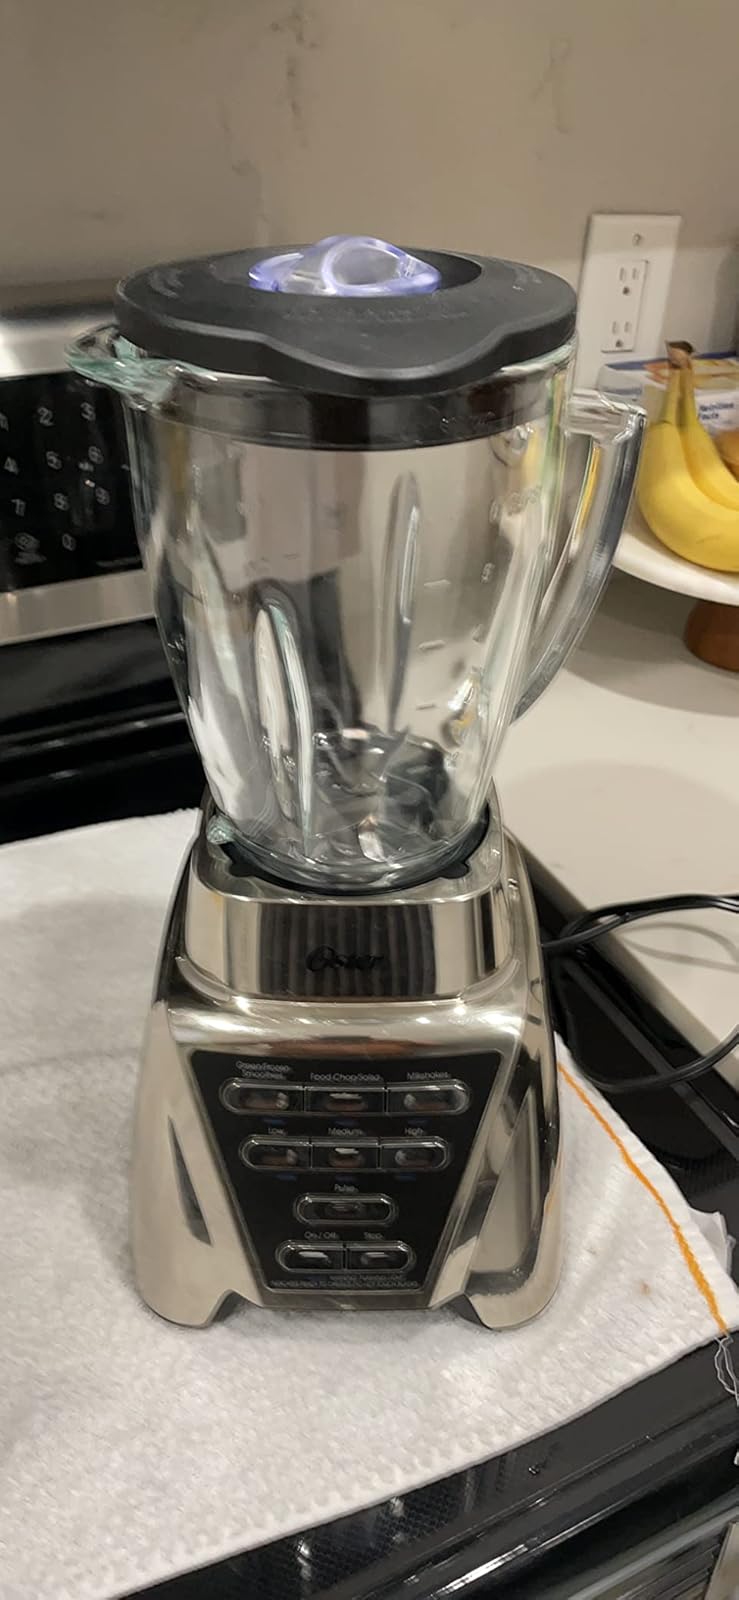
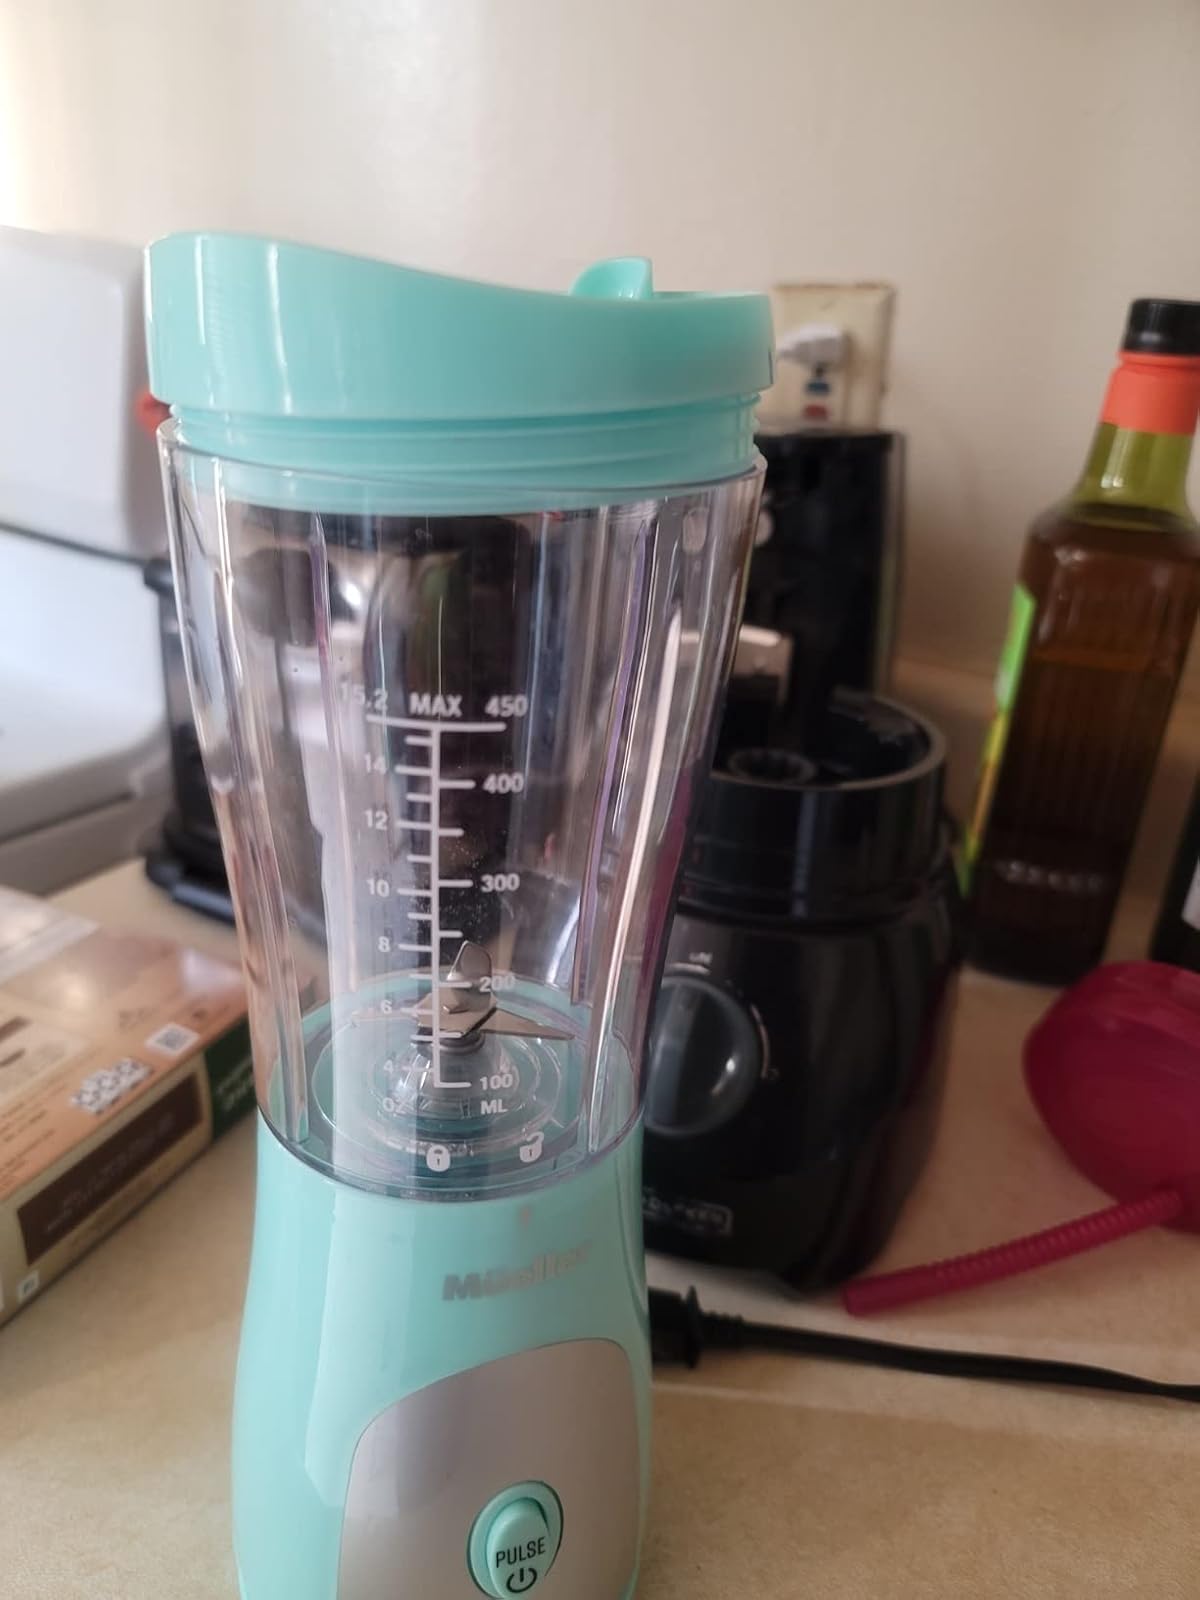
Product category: items_blender
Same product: no